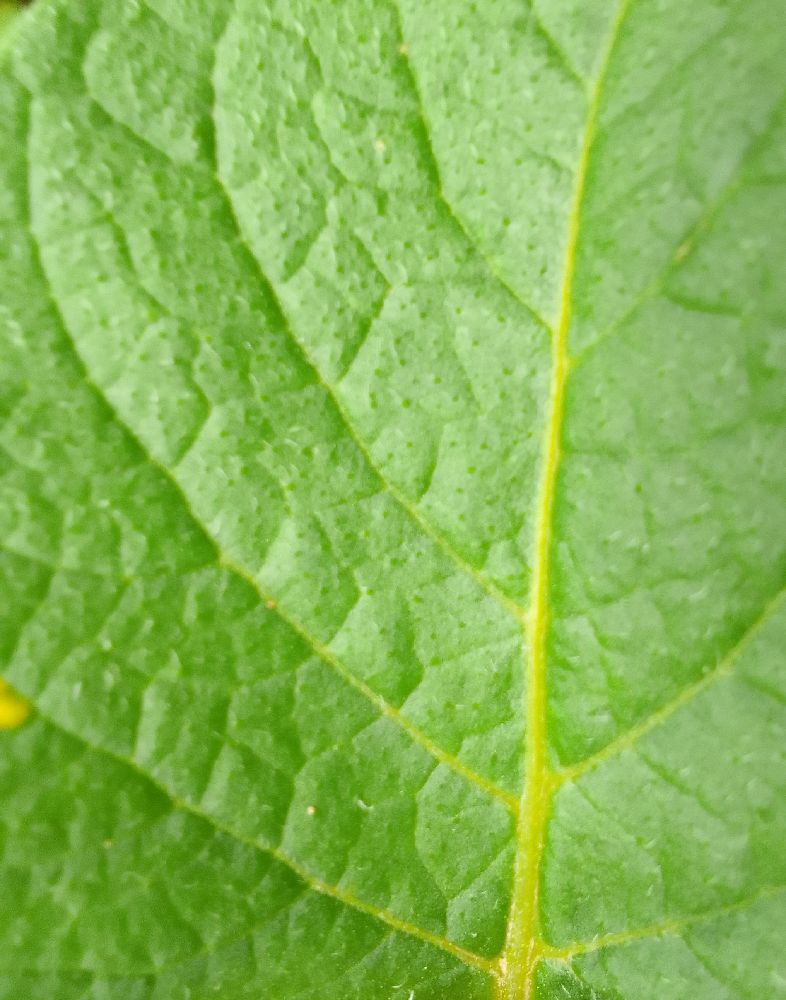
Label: Healthy